Answer in natural language. Considering the relative positions, is sleek black flatscreen smart tv above or below light blue colour dresser birkeland? Choose between the following options: below or above
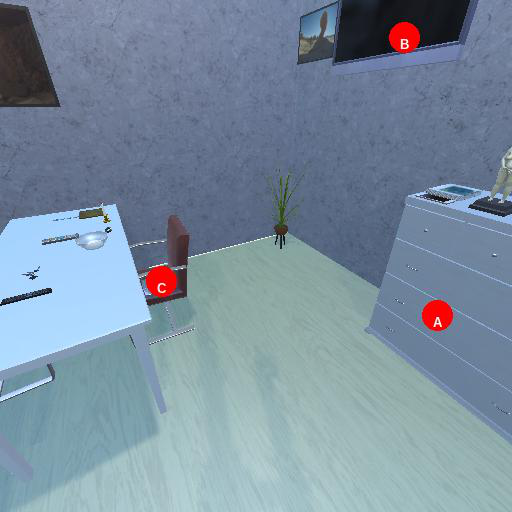
<answer>above</answer>